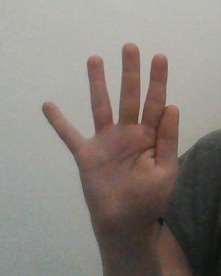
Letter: sheen